Farmers' Almanac

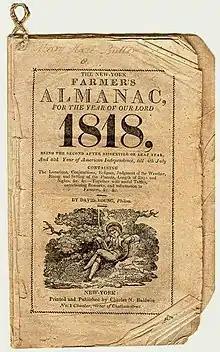
The first edition of the "Farmers' Almanac", from 1818

Predictions for each edition are made as far as two years in advance. The U.S. retail edition of the "Farmers' Almanac" contains weather predictions for 7 U.S. climatic zones, defined by the publishers, in the continental United States, broken into 3-day intervals. Seasonal maps and summaries for each season are also shared in each new edition, as are forecasts for annual sporting events. Predictions cover 16 months, from the previous September (through December of the publication year).